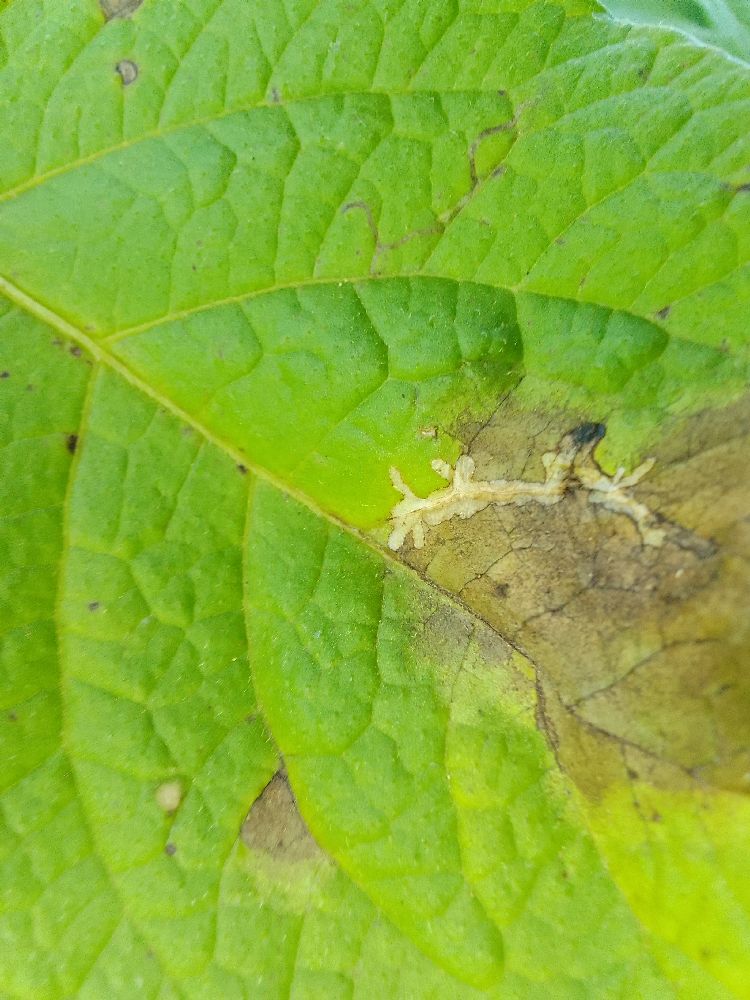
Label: Late blight